Microsatellite

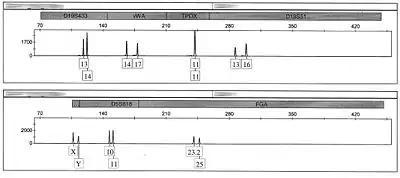
A partial human STR profile obtained using the Applied Biosystems Identifiler kit

Microsatellite analysis became popular in the field of forensics in the 1990s. It is used for the genetic fingerprinting of individuals where it permits forensic identification (typically matching a crime stain to a victim or perpetrator). It is also used to follow up bone marrow transplant patients.